Fryer Hotel

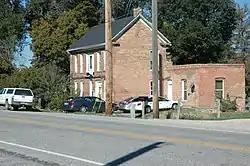
The hotel in 2016

The Fryer Hotel is a historic two-story hotel building in Deweyville, Utah. It was built in 1902-1903 by Robert C. Fryer, and designed in the Greek Revival and Victorian Eclectic styles. Fryer was an immigrant from England who married Bashua Dorcas Kingsbury, lived in Salt Lake City prior to moving to Deweyville, and eventually returned there in 1913. It has been listed on the National Register of Historic Places since April 7, 1988.